Ringside Café

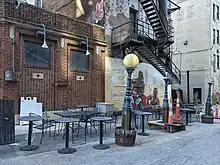
Outdoor seating

The building includes a first-floor bar and basement rathskeller. The first floor has numerous original features, including ten stools at the original bar with English oak, glass cabinet doors, carved ram heads, and floral designs. The room also has oak-paneled walls, a beamed ceiling made of tongue-and-groove hardwood, and three windows depicting a medieval feast. A fourth window, a double window added years later, has each half depicting a donkey and an elephant, symbols of the Democratic and Republican parties. Reportedly, a lit candle behind one of the windows would indicate if Republicans or Democrats were meeting there that evening. Another owner indicated previous owners would keep a light on one side or the other, depending on the party of the current governor. Despite many original features, changes have included electric lights replacing gas, a new basement fire escape, adding a dartboard and foosball table in the basement among its nine tables, and retiring the dumbwaiter after the grill was moved from the basement to the first floor. The basement also has "evidence of a door" that potentially led to a tunnel to the Ohio Statehouse. During renovations of Pearl and Lynn Streets in 2017, workers found underground vaults, or parts of basements which were not on drawings. The workers filled in the vaults as they were discovered.